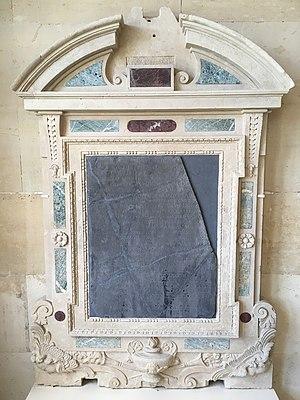
Zacharie I Normain, Epitaphe de Viriot Copperet, après 1601, provenant des Célestins. Ecouen, musée national de la Renaissance.
Zacharie Ier Normain est un sculpteur français de la fin du XVIe siècle.